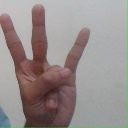
अक्षर: क्ष